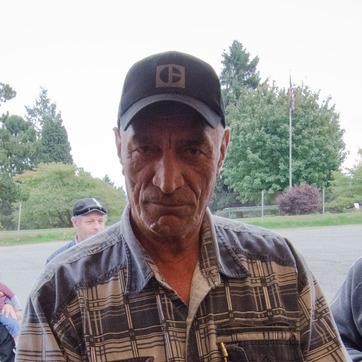
Material: skin